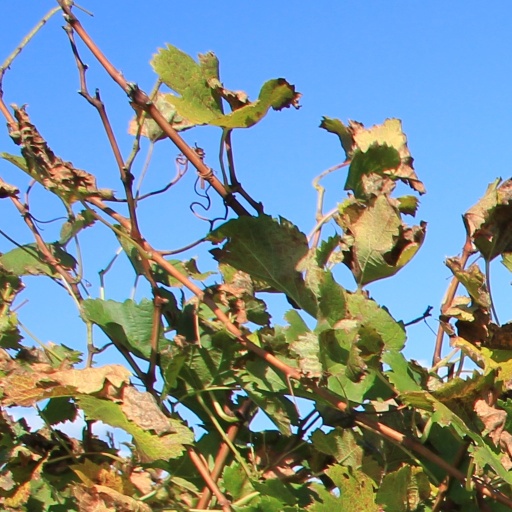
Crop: grape